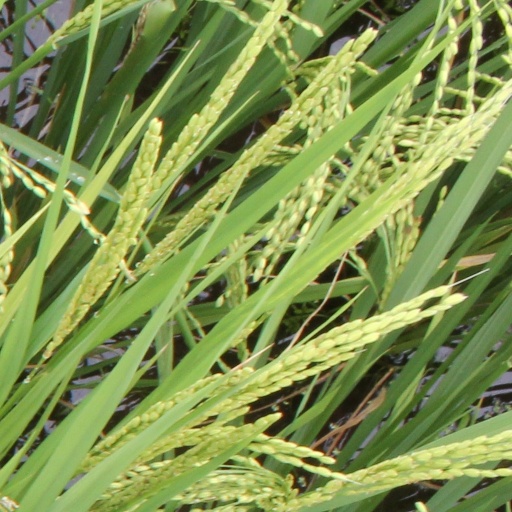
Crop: rice